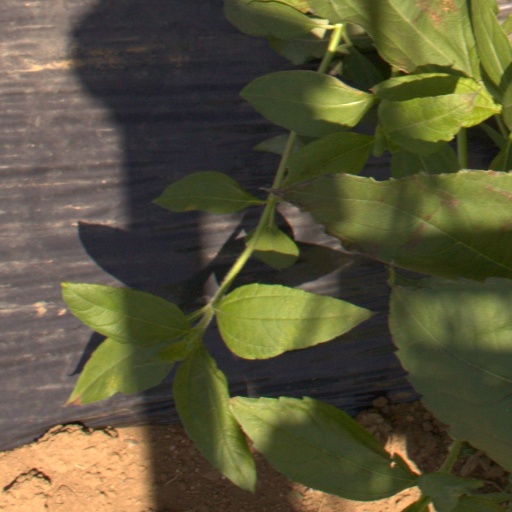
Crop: Jerusalem artichoke